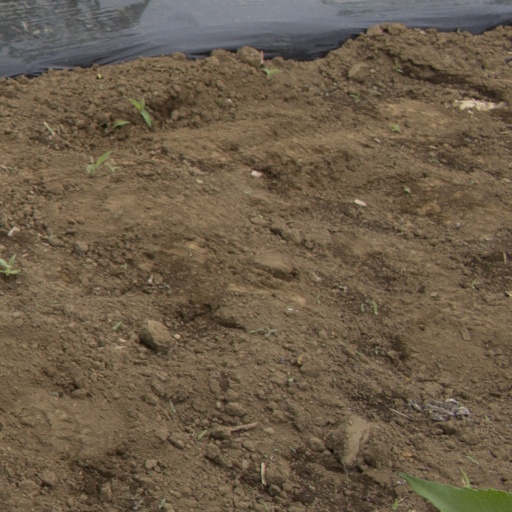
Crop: Jerusalem artichoke